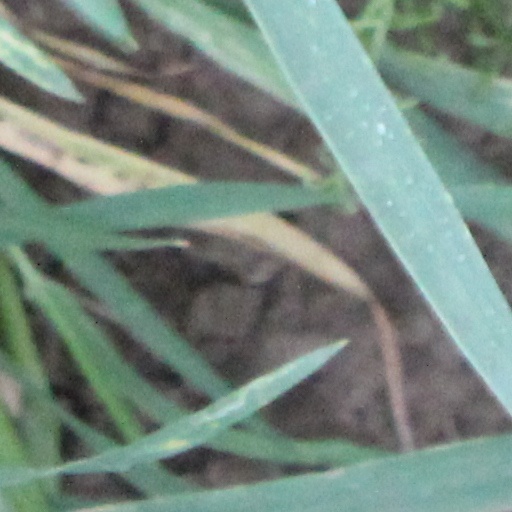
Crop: wheat